History of Arkansas

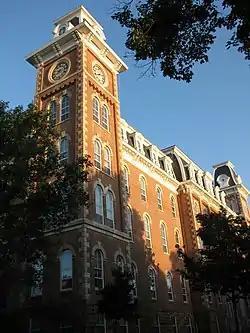
University of Arkansas, founded by the General Assembly in 1868, is one of many public universities in the state.

The Union began an offensive across Arkansas in early 1862 in which Brigadier-General Samuel Curtis led troops near Leetown, where the Battle of Pea Ridge occurred. After securing a Union victory, Curtis swept across the state to Helena. He intended to knock Arkansas out of the war by capturing Little Rock until Confederate reinforcements arrived in Spring 1862 under Brigadier-General William Steele. Confederate Major-General Thomas Hindman, although recently defeated at the Battle of Cotton Plant, attempted to return northwest Arkansas to Confederate control. The Battle of Prairie Grove was essentially a stalemate, but Hindman's command withdrew to Van Buren and was driven from the region completely by December 1862. The Union Army defeated Confederate forces at the Battle of Fayetteville in April 1863, but a week later abandoned northwest Arkansas and retreated back into Missouri for the summer.